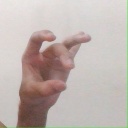
अक्षर: ओ